Enoch Whitmore House

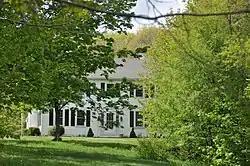

The Enoch Whitmore House is an historic house at 12 Daniels Lane in Ashburnham, Massachusetts. Built about 1818, this Federal period house is historically significant as a documented stop on the Underground Railroad, where fugitive slaves were sheltered. The house was listed on the National Register of Historic Places in 2008.